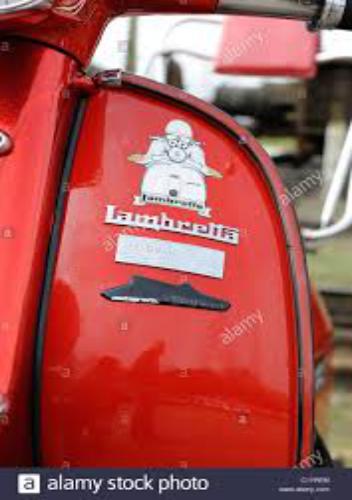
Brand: lambretta
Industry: Transportation